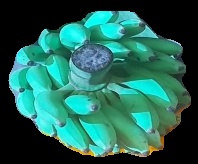
Variety: elakki-bale
Grade: grade2